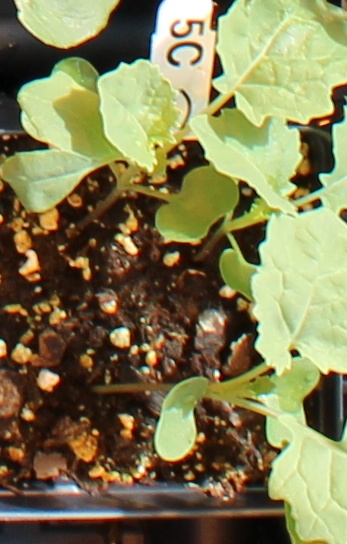
Label: Canola